IPtronics

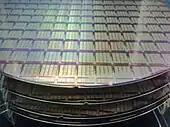
Semiconductor wafers, showing IPtronics designed ICs for parallel optical interconnects using a STMicroelectronics fabrication process

This technology enables parallel optical interconnect systems that computer manufactures have begun to adopt in order to overcome the physical constraints from using copper-based connections over high speed interfaces and backplanes. Parallel optics is introduced to be able to simultaneously transmit and receive data at high bandwidths over multiple fibers, initially implemented in supercomputers and servers followed by an upcoming introduction into consumer electronics. In June 2011, IPtronics announced it had reached a shipment milestone, passing 1 million ICs, and the company states the majority is shipped to Asia.